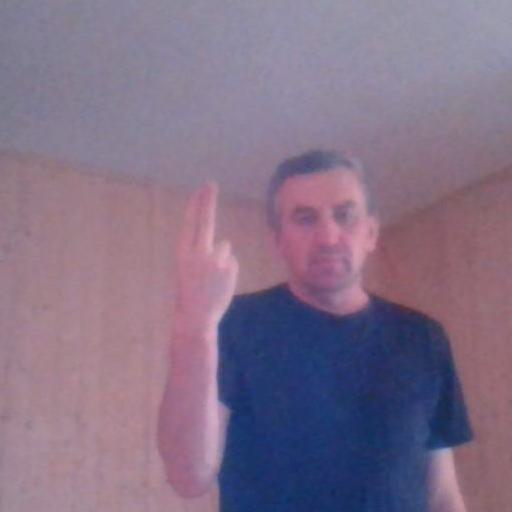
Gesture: two_up_inverted